French Republican calendar

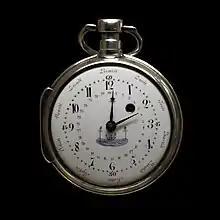
French Revolutionary pocket watch showing ten-day "décade" names and thirty-day month numbers from the Republican Calendar, but with duodecimal time. On display at the Musée d'Art et d'Histoire (Neuchâtel) In Switzerland.

Décadis became an official day of rest instead of Sunday, in order to diminish the influence of the Roman Catholic Church. They were used for the festivals of a succession of new religions meant to replace Catholicism: the Cult of Reason, the Cult of the Supreme Being, the Decadary Cult, and Theophilanthropy. Christian holidays were officially abolished in favor of revolutionary holidays. The law of 13 Fructidor year VI (30 August 1798) required that marriages must only be celebrated on décadis. This law was applied from the 1st Vendémiaire year VII (22 September 1798) to 28 Pluviôse year VIII (17 February 1800).